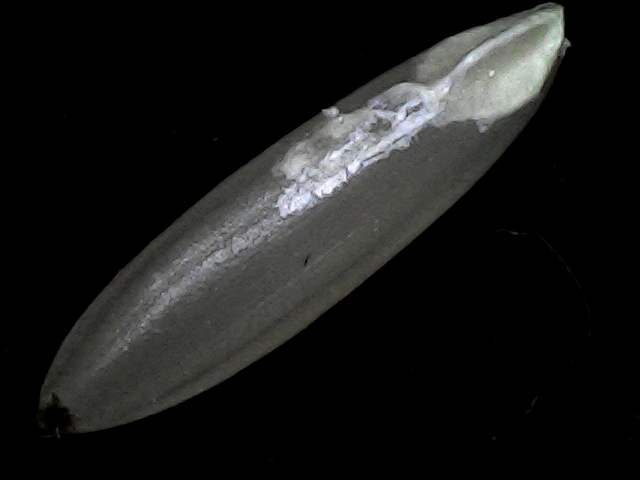
Rice variety: BRRI67